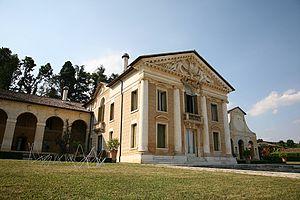
La villa Barbaro dite villa Volpi est une villa veneta conçue par l'architecte Andrea Palladio entre 1550 et 1560 pour les frères Barbaro à Maser, commune italienne de la province de Trévise en Vénétie.